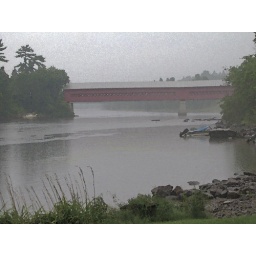
A misty gray sky enhances the atmosphere of solitude at the famous Old Red Bridge near Wakefield, Quebec.